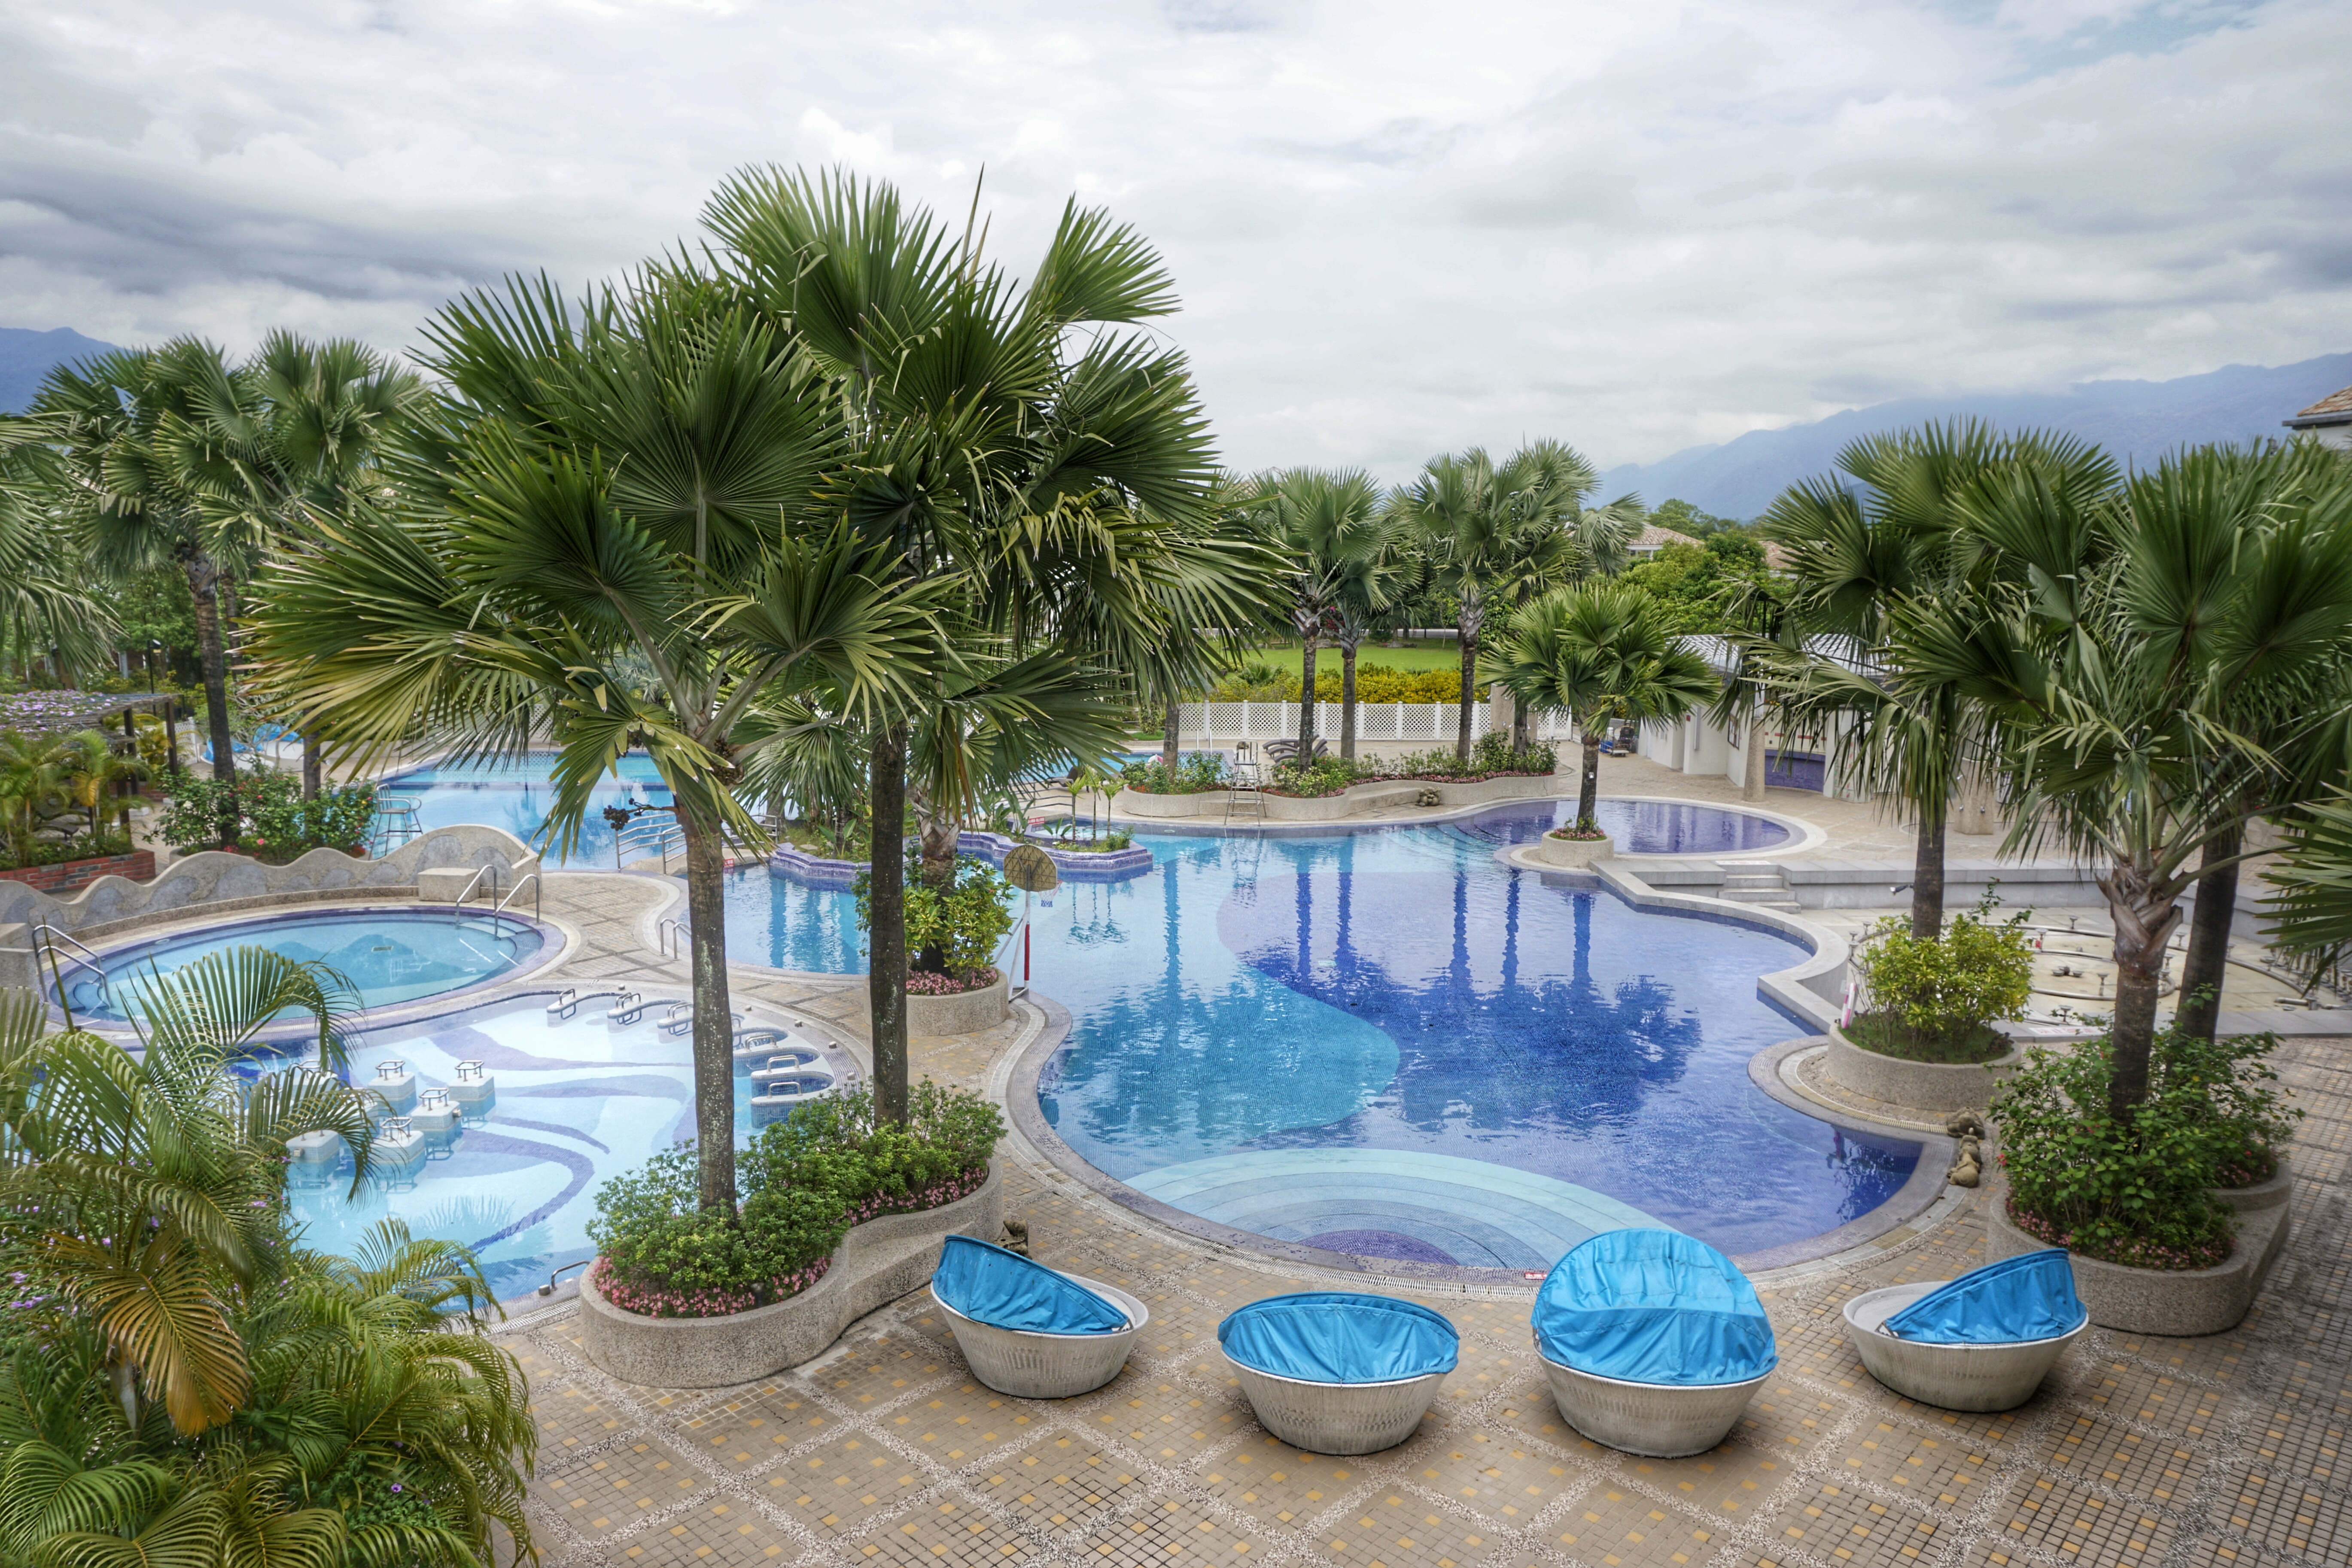
villa, vacation, swimming pool, lagoon, property, resort, estate, caribbean, water park, condominium, resorts, real estate, taitung, leisurely, arecales